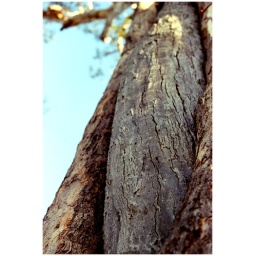
Howit Park in Bairnsdale, tree aboriginals have carved a boat out of